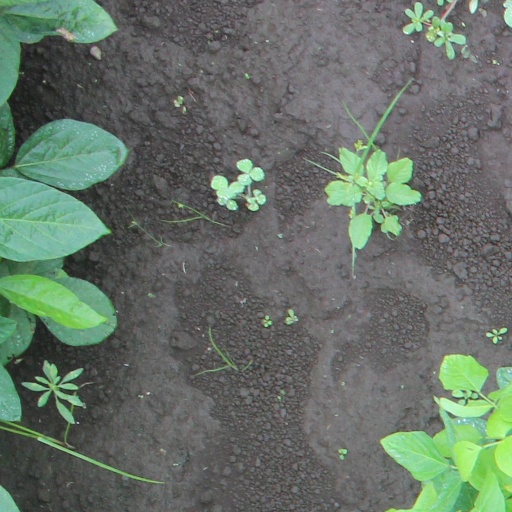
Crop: soybean